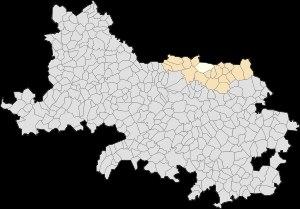
Vimy est une commune française située dans le département du Pas-de-Calais en région Hauts-de-France.